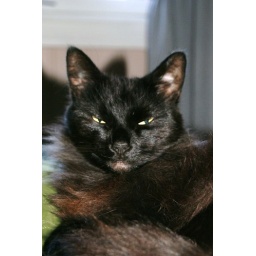
Snapshot of my pretty boy while he had a rest in my bed yesterday.